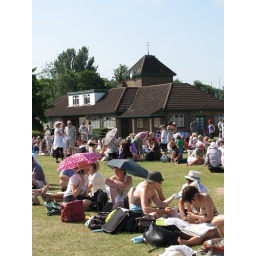
On a warm day, the queue is surprisingly tolerable. Just sitting in a sunny field reading, drinking and chatting.